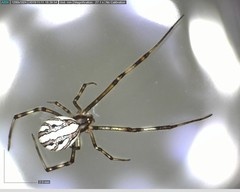
Species: Lactrodectus_hesperus